2003 Macau Grand Prix

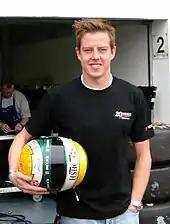
James Courtney "(pictured in 2002)" held provisional pole position on Friday but lost it to Fábio Carbone the following day because of changes to his gear ratio that slowed him.

Qualifying was divided into two 45-minute sessions; the first was held on Thursday afternoon, and the second on Friday afternoon. Each driver's fastest time from either session was used to determine their starting position for Sunday's race. The first qualifying session was delayed by 35 minutes due to an incident during practice for the Porsche Carrera Cup Asia race in which an unknown driver dented an Armco barrier at the pit lane exit, requiring course officials to repair it. When the session did start in overcast but warm weather, several drivers occupied provisional pole position, until Courtney avoided using new tyres to go fastest at 2:13.232. Carbone was six-tenths of a second behind in second after leading for much of the session. Kaffer was consistently in the top four and was provisionally third. Kataoka took fourth and Robert Doornbos fifth. Nicolas Lapierre took sixth after correcting a ride height issue that had slowed him in practice, ahead of Montin and Piquet. Karthikeyan and César Campaniço were ninth and tenth. Antinucci was the fastest driver who did not enter the top ten, after briefly holding provisional pole. Following Antinucci were Nico Rosberg, Álvaro Parente and Hiranaka. Briscoe was 15th after failing to replicate a faster pace. Fauzy, Pedro Barral, Andrew Thompson, Hamilton, Ronnie Quintarelli. Danny Watts, Viso, Naoki Yokomizo, Bonanomi, Ho, Rob Austin, Hiroki Yoshimoto, Kubica, Lei and Merszei completed the order. The session was disrupted with two red flags as some drivers ventured off the track. Viso spun on the approach to Police Bend and landed sideways on a narrow section of track. Kubica was nearby and attempted to avoid Viso, but he hit the wall and ricocheted off his nose cone. As a result, the circuit became impassable, and the session was halted to allow officials to move the damaged cars. The second stoppage came after Barral spun entering the Melco hairpin and blocked the track. Yellow flags were later needed at the R-Bend turn after Piquet removed his left-rear wheel striking the wall.